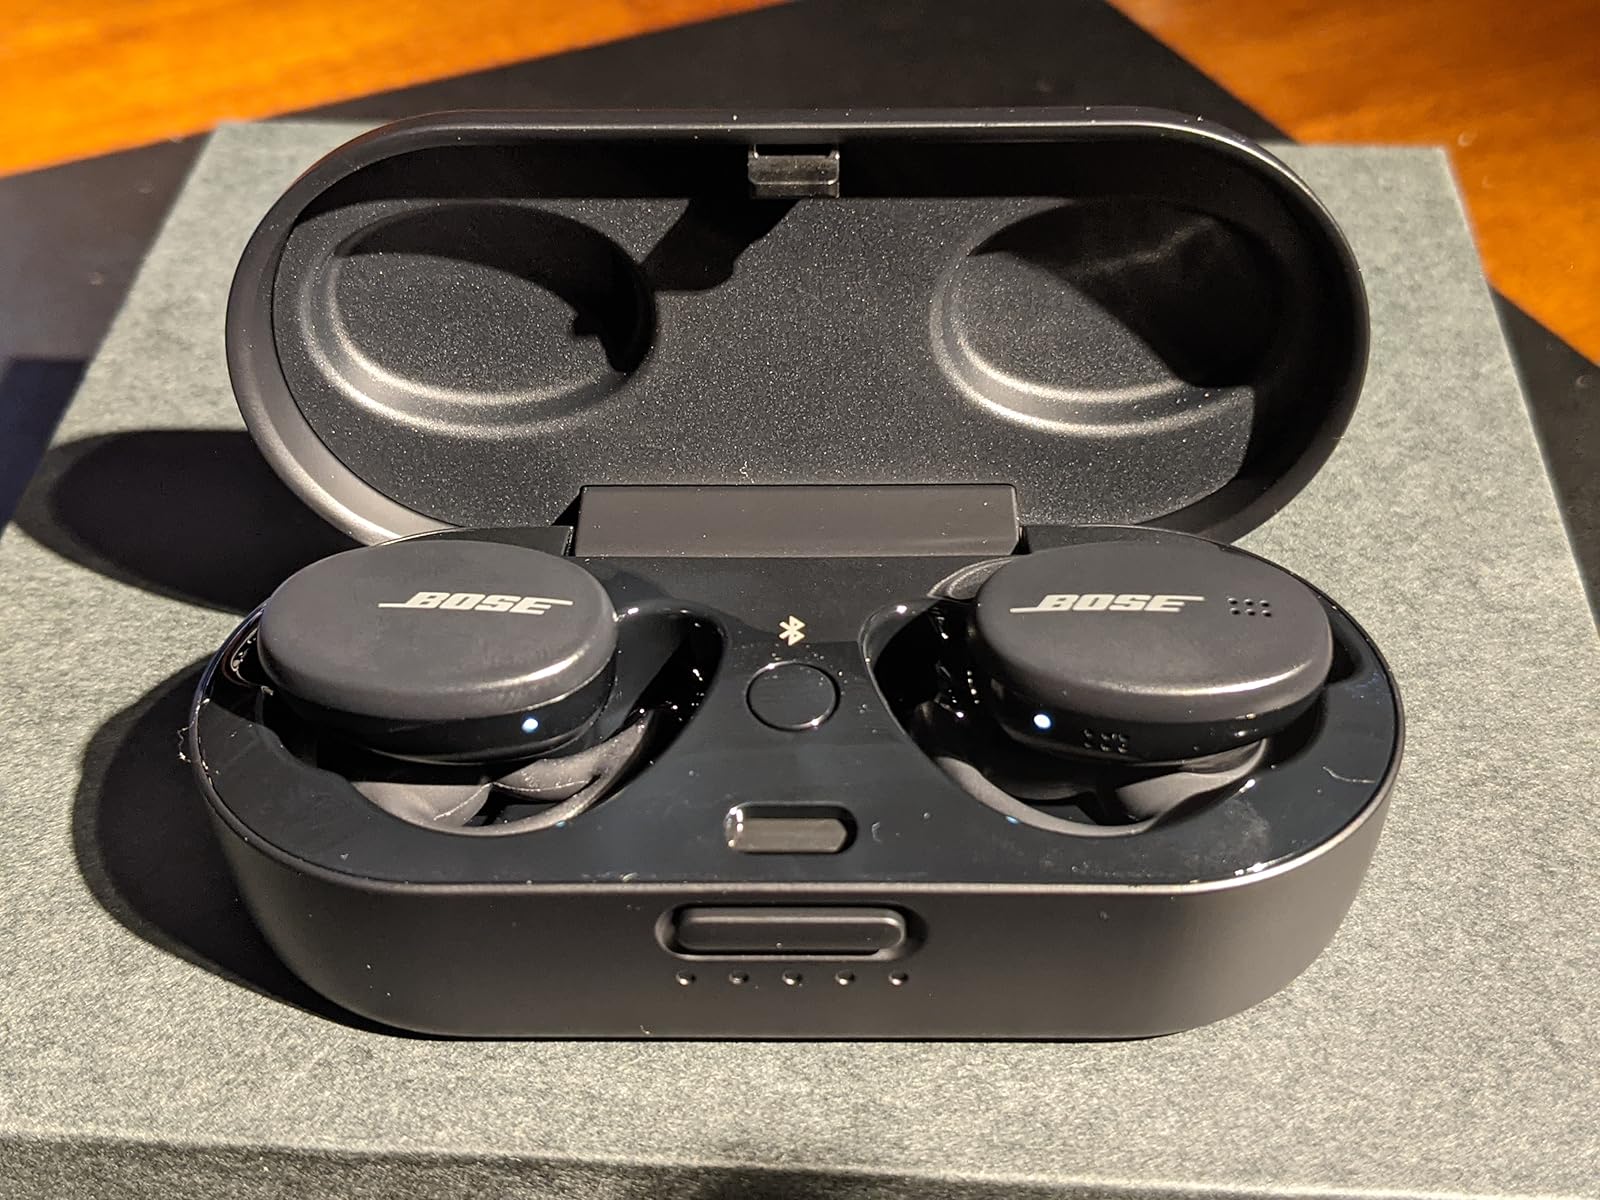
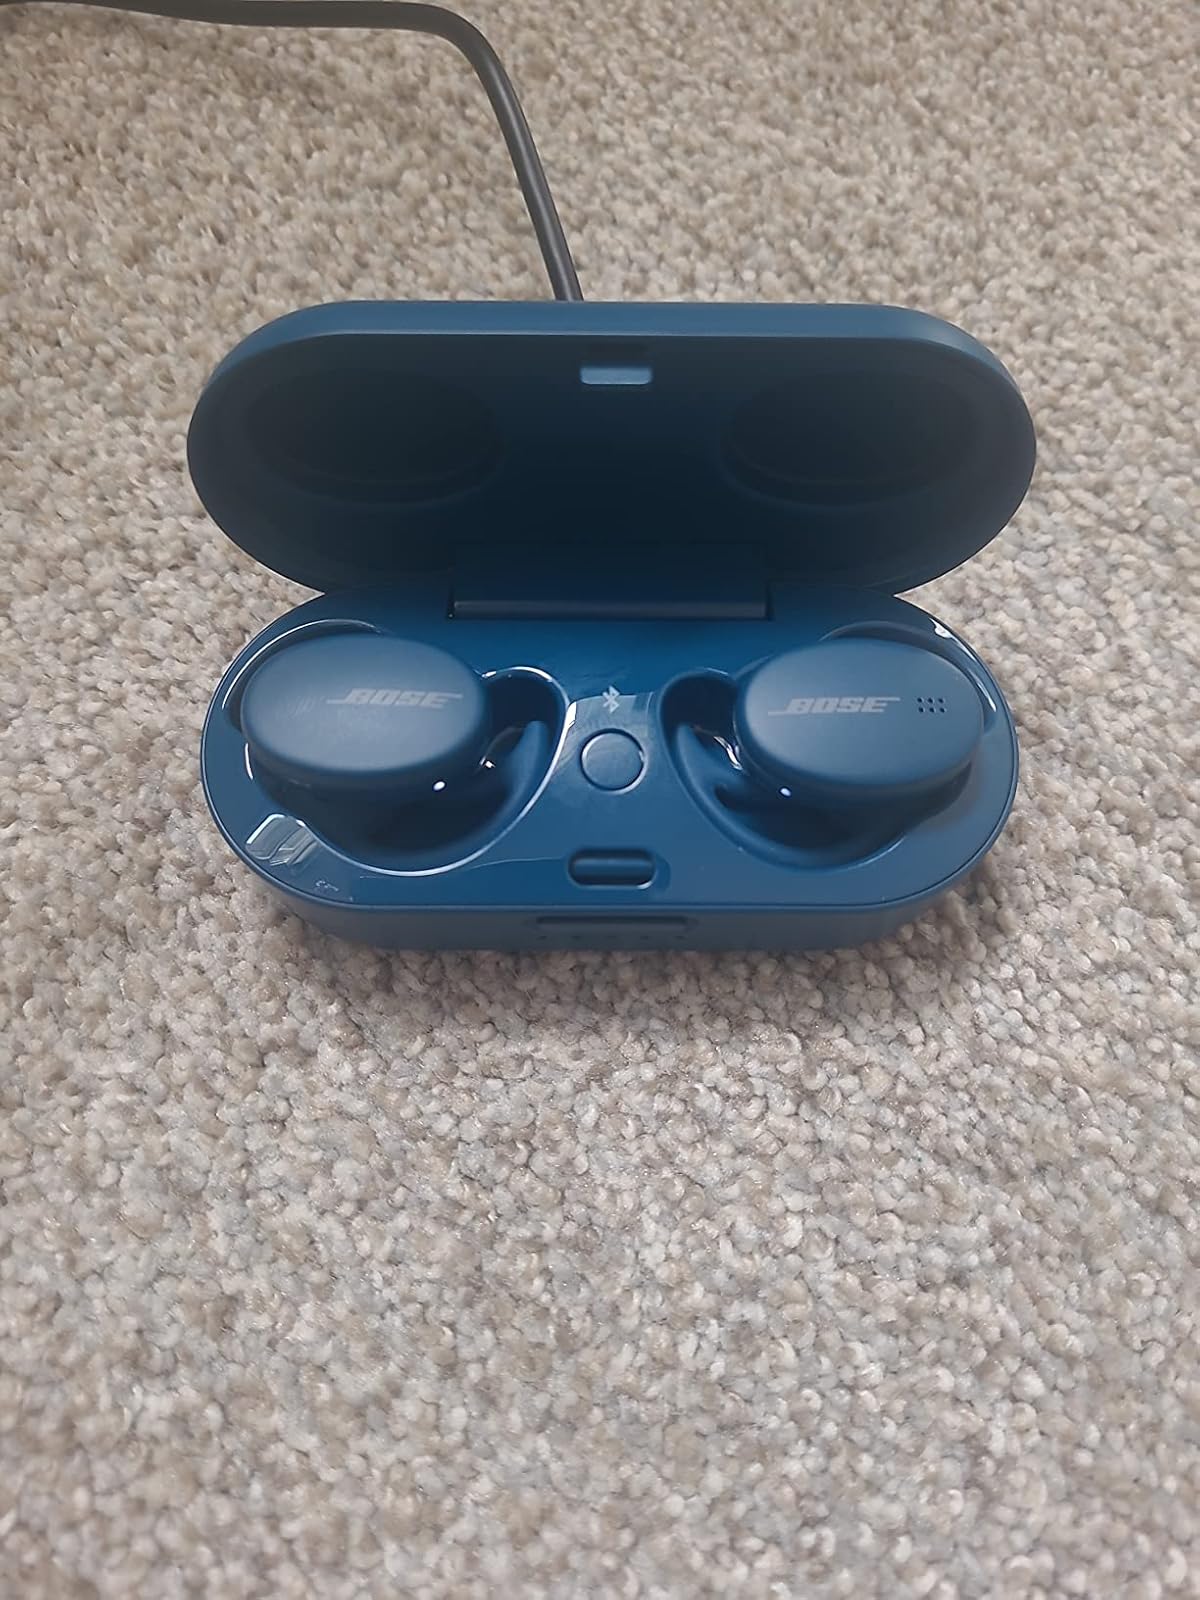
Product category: earbuds
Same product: no